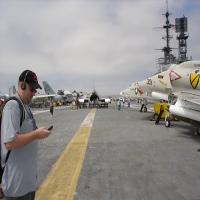
Weather: cloudy or overcast